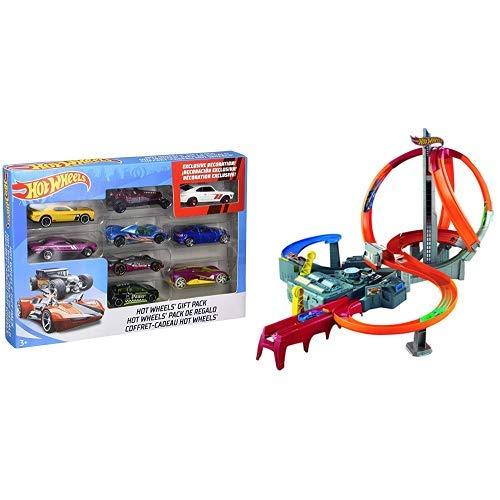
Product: Hot Wheels 9-Car Gift Pack (Styles May Vary) AND Hot Wheels Spin Storm Track Set [Amazon Exclusive]
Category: Toys & Games | Hobbies | Models & Model Kits | Pre-Built & Diecast Models
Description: Instant smashing and crashing action with this high speed set.
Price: $54.28
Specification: ShippingInformation:Viewshippingratesandpolicies|ASIN:B07TNLMDYB